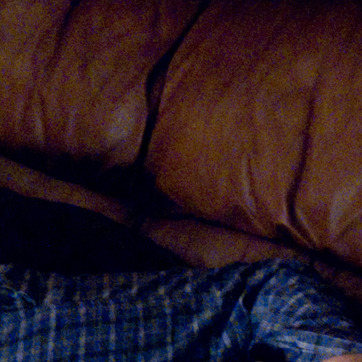
Material: leather